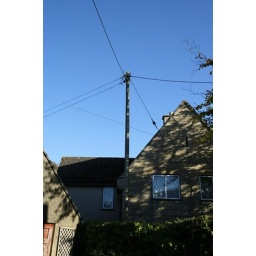
The cable that goes over our house to the neighbours, stopping us building up